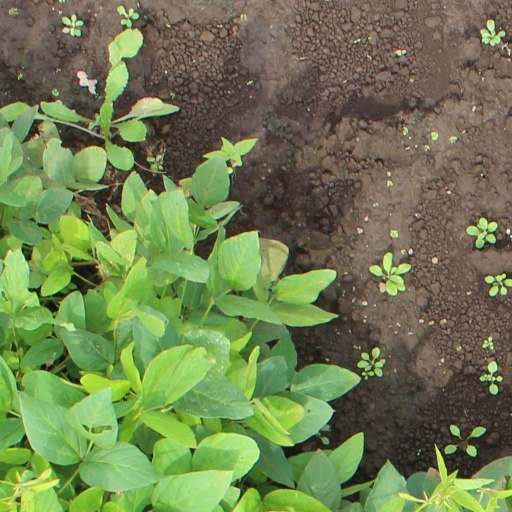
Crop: soybean